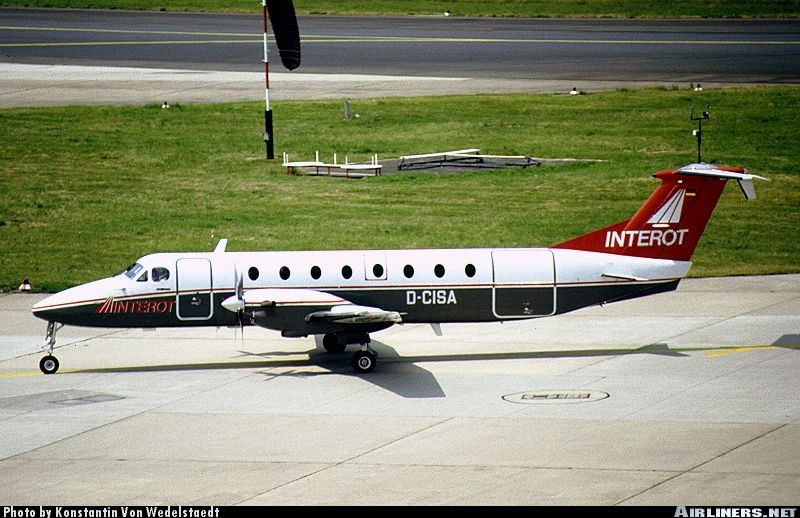
Vehicle type: Planes